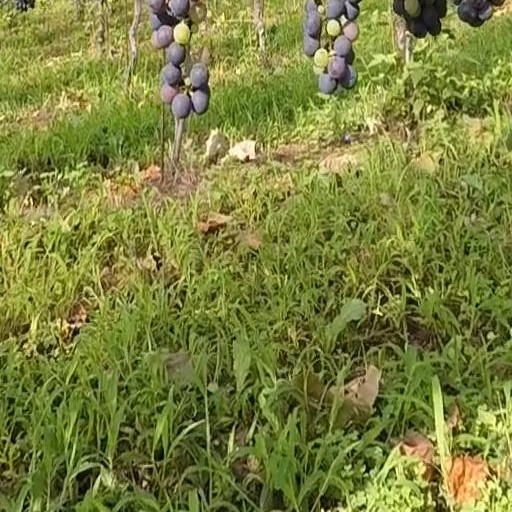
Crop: grape